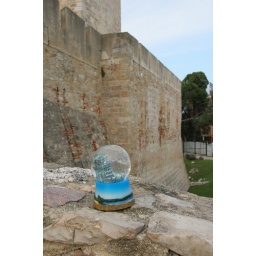
Someone left this sitting on the edge of the bridge leading to the castle in Lisbon.